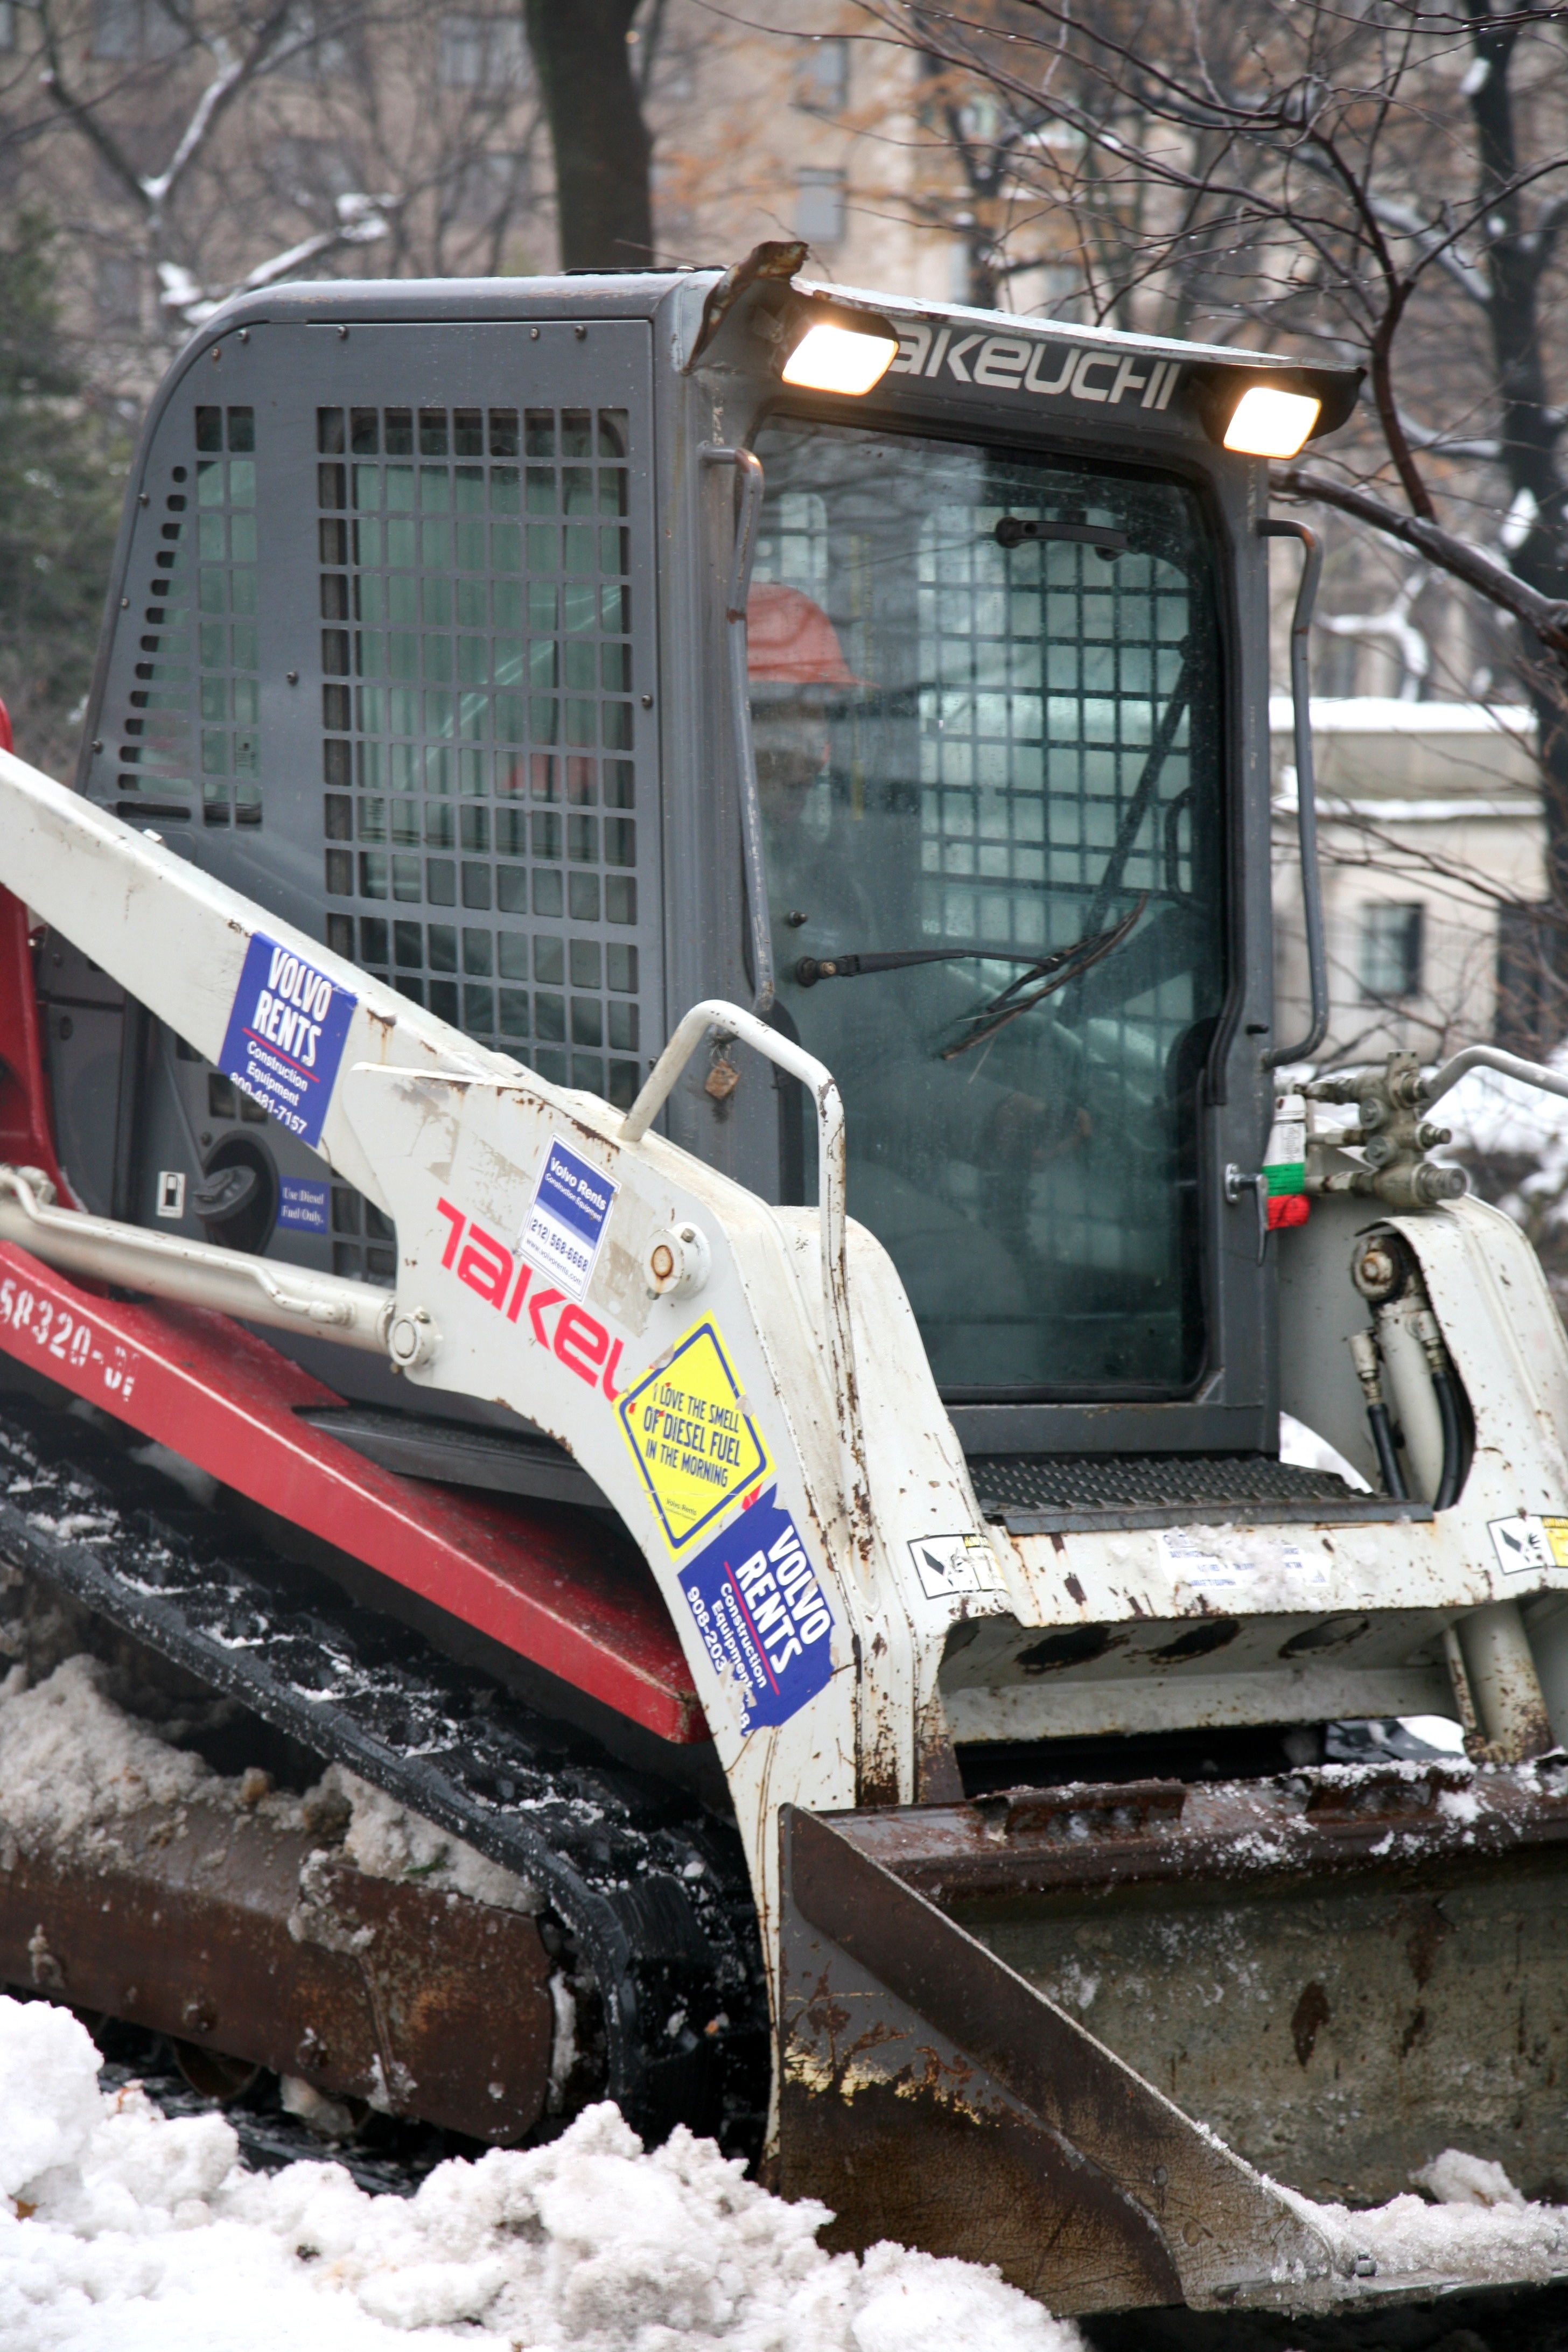
snow, winter, asphalt, transport, vehicle, nyc, park, hiver, neige, newyork, newyorkcity, ny, centralpark, 5d, canon5d